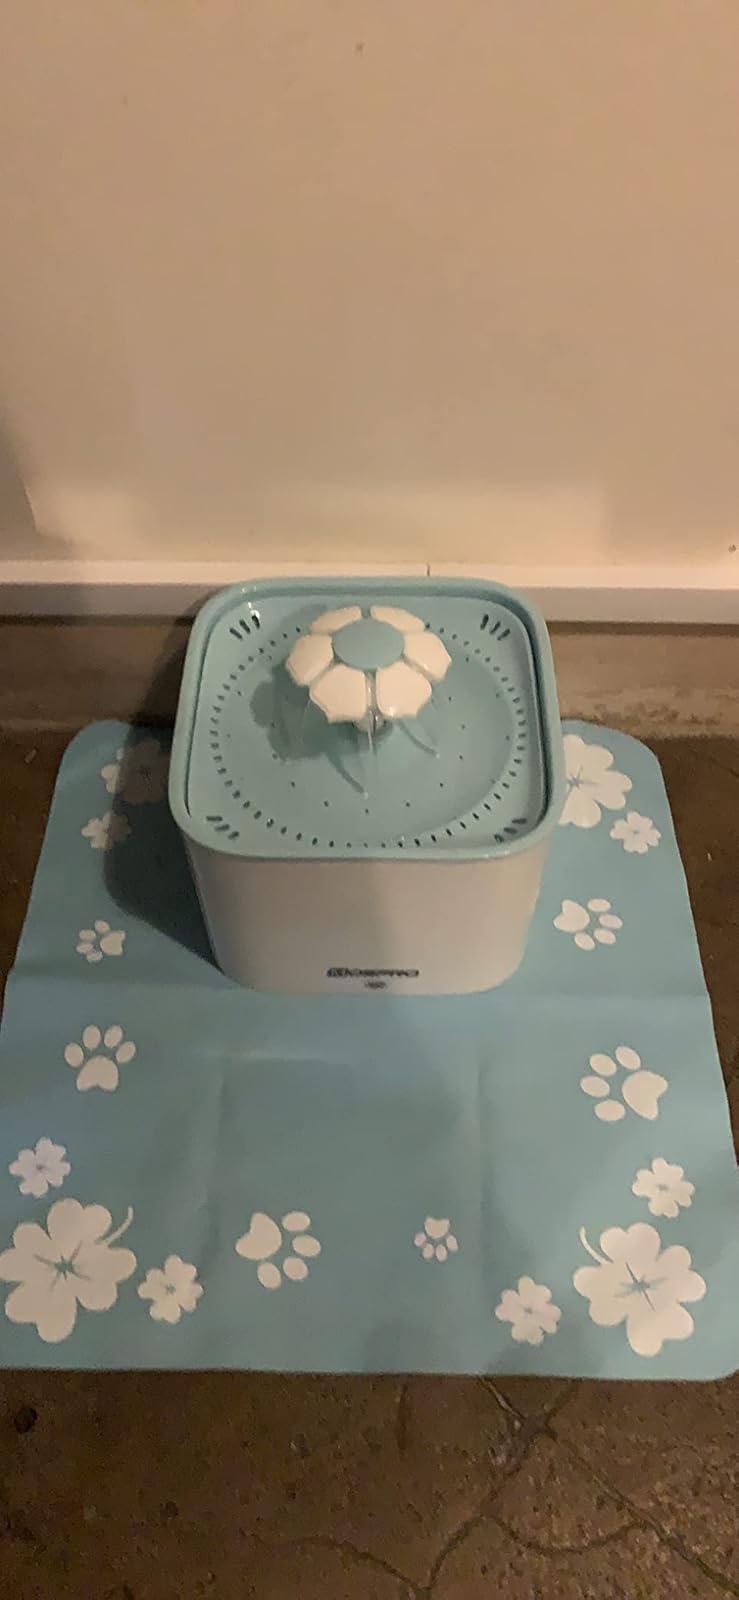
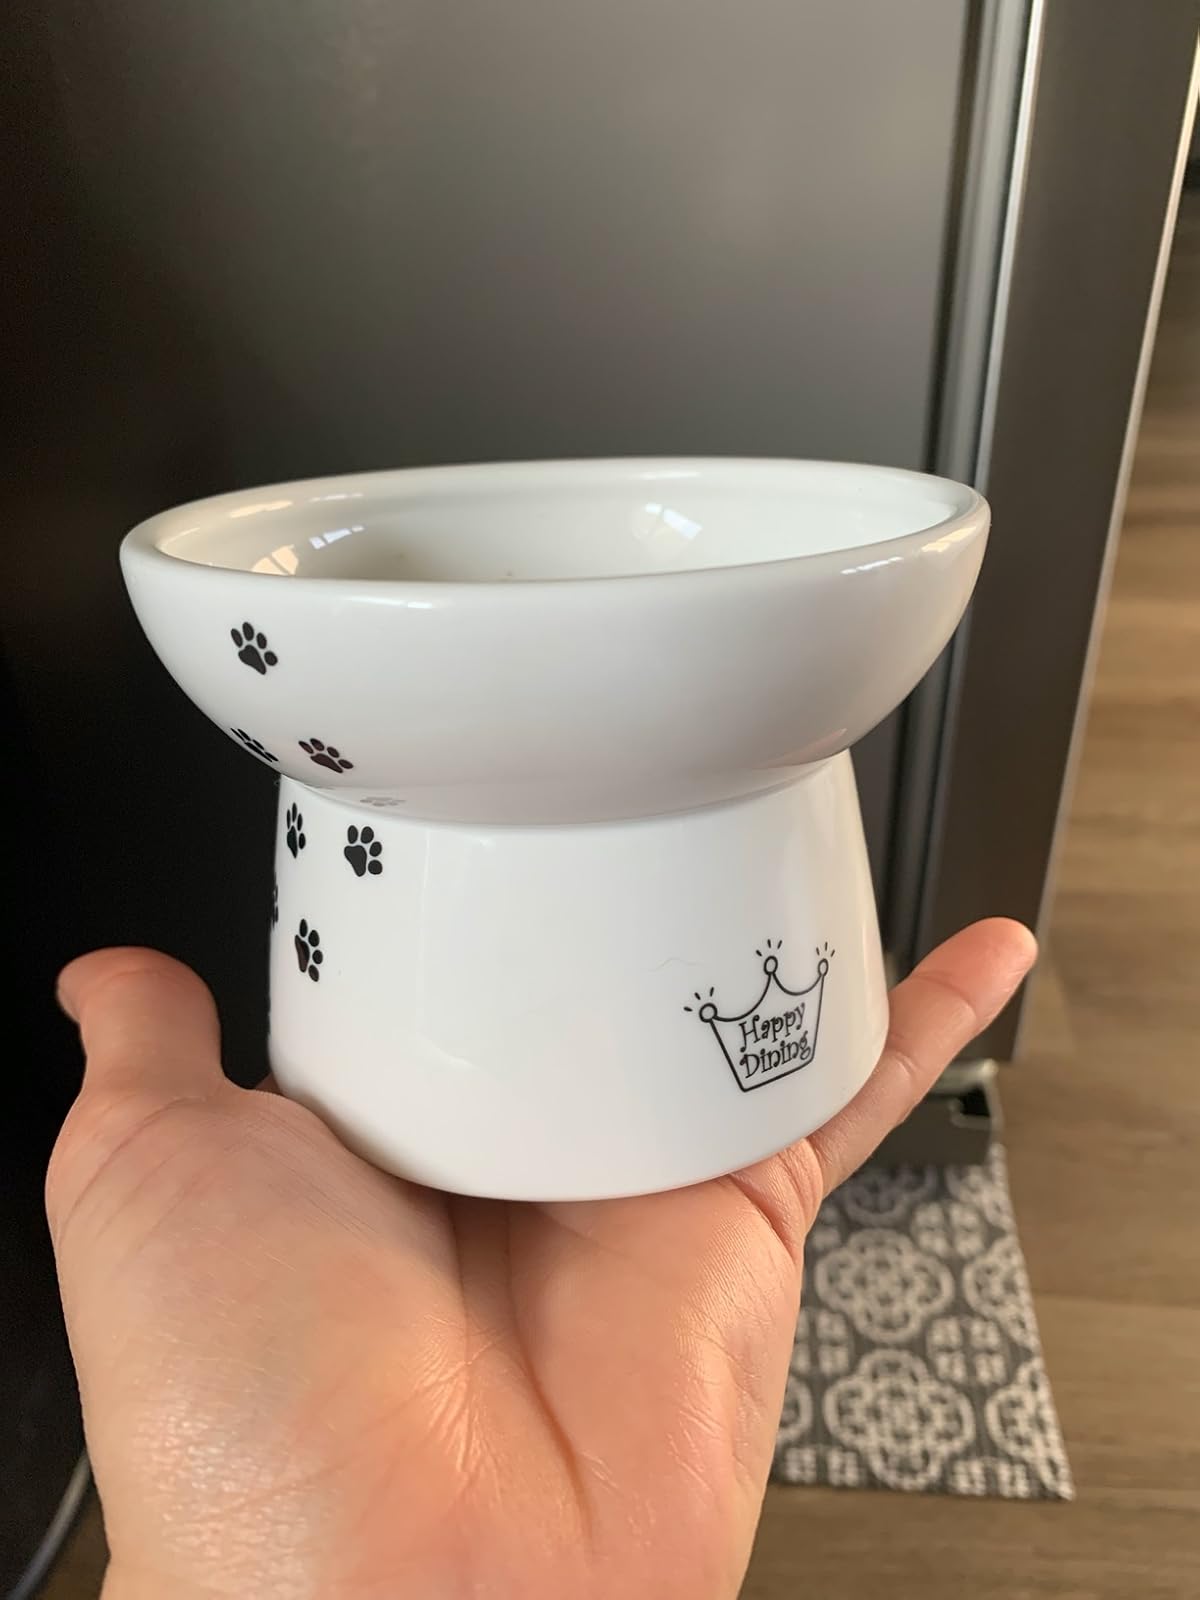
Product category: items_bowl
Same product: no